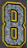
Number: 8